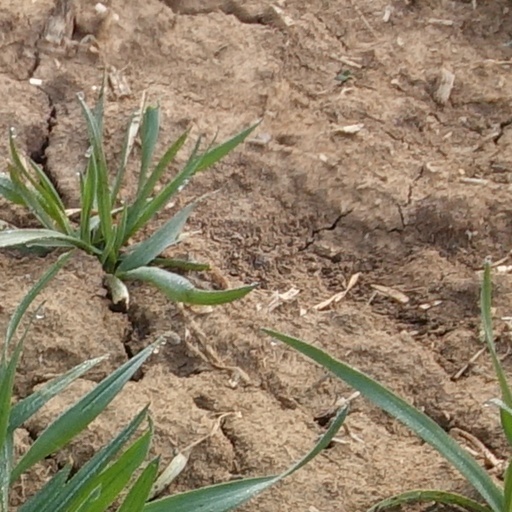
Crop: wheat